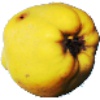
Label: quince